Paul Simonon

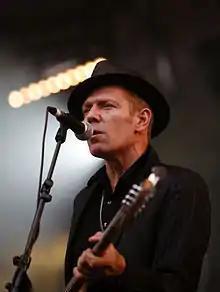
Paul Simonon at the Eurockéennes 2007 with The Good, the Bad & the Queen

Paul Gustave Simonon (born 15 December 1955) is an English musician and artist best known as the bassist for the Clash. More recent work includes his involvement in the supergroup the Good, the Bad & the Queen and playing on the Gorillaz album "Plastic Beach" in 2010, which saw Simonon reunite with the Clash guitarist Mick Jones and Blur frontman Damon Albarn – and which also led to Simonon becoming the live band's touring bassist for Gorillaz's Escape to Plastic Beach Tour. Simonon is also an established visual artist.